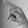
ASL letter: P